Anti-war movement

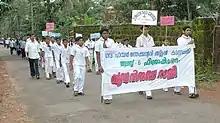
Anti-war rally of schoolchildren in Pilathara, India

An anti-war movement is a social movement in opposition to one or more nations' decision to start or carry on an armed conflict. The term "anti-war" can also refer to pacifism, which is the opposition to all use of military force during conflicts, or to anti-war books, paintings, and other works of art. Some activists distinguish between anti-war movements and peace movements. Anti-war activists work through protest and other grassroots means to attempt to pressure a government (or governments) to put an end to a particular war or conflict or to prevent one from arising.